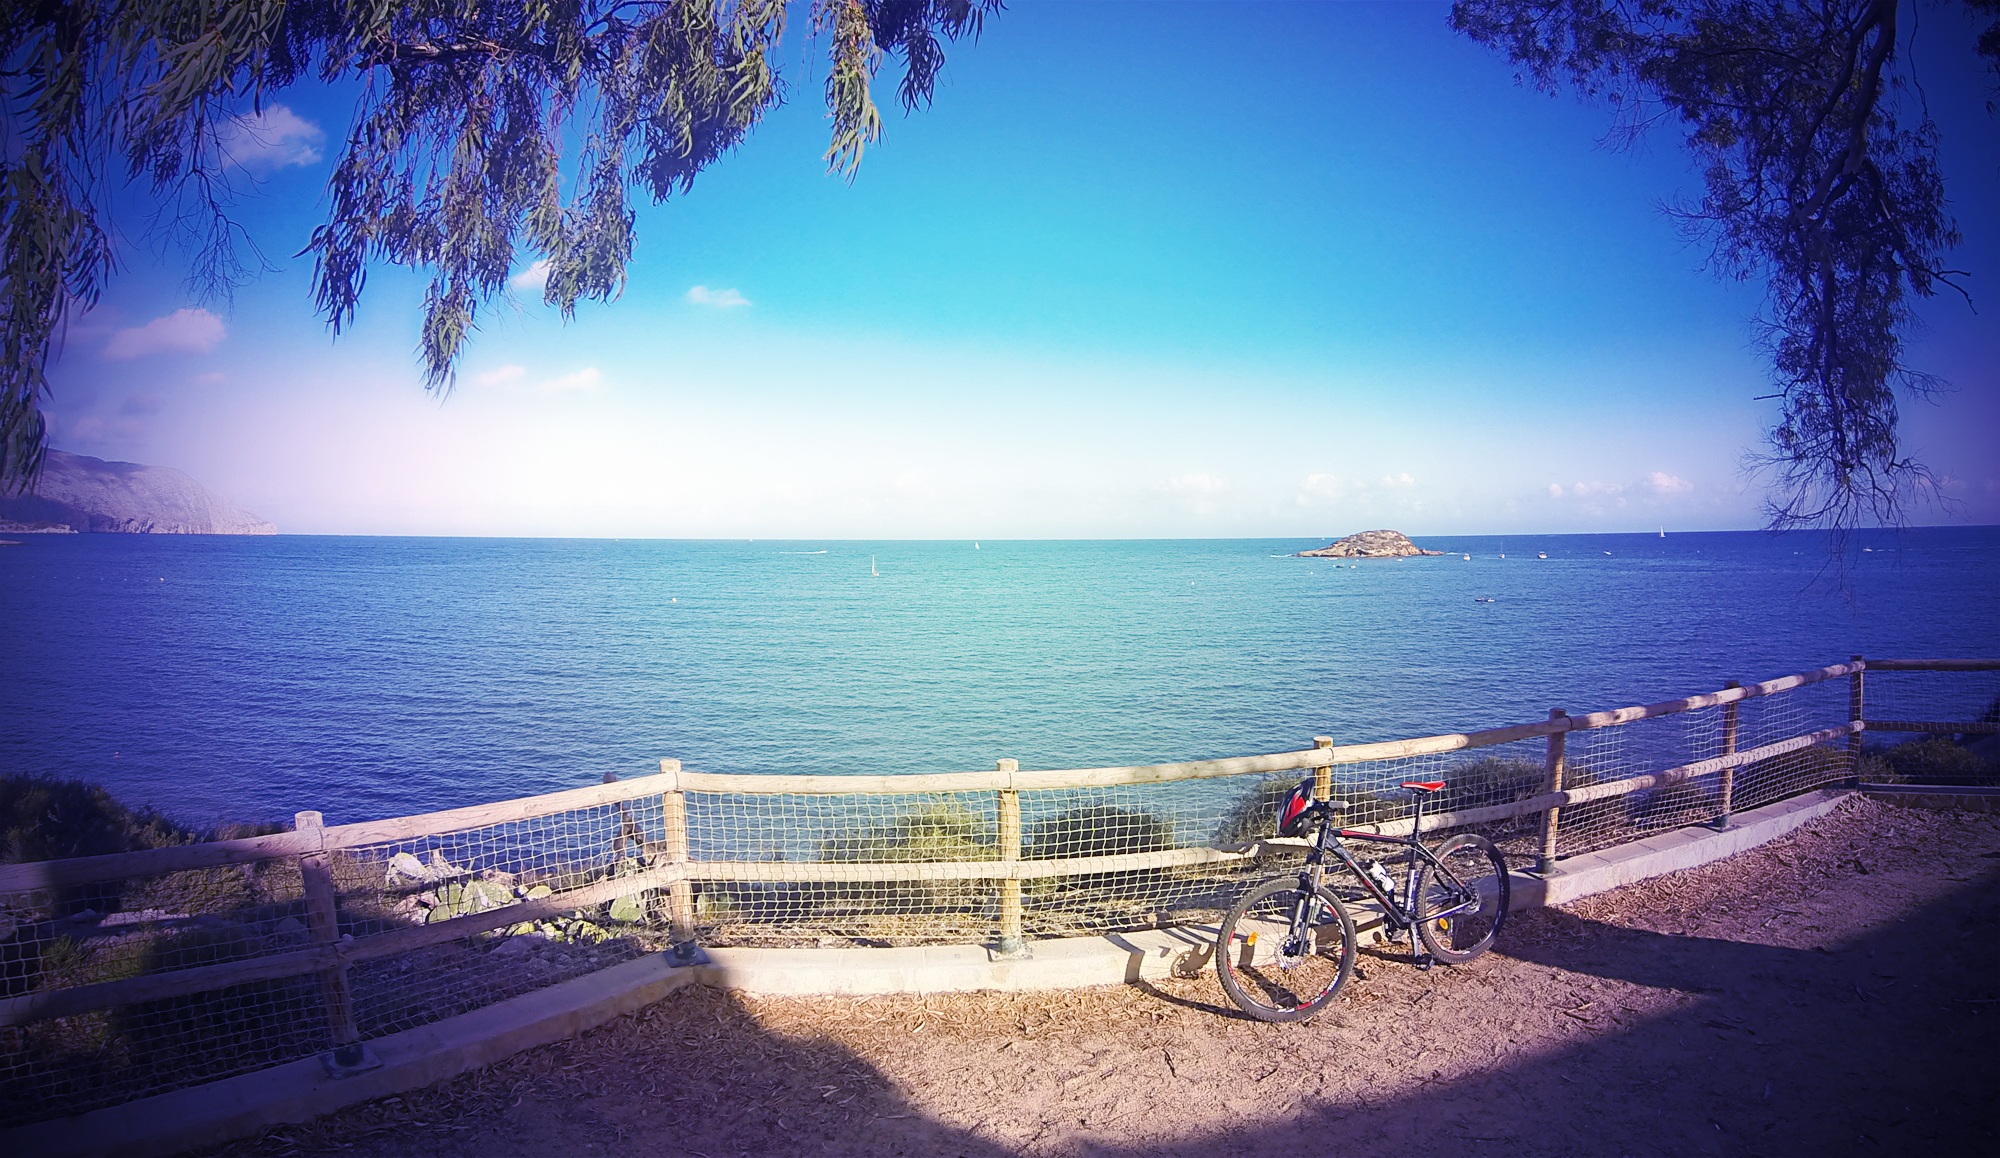
beach, sea, outdoor, ocean, horizon, sunrise, sunset, sport, sunlight, morning, lake, bicycle, bike, dawn, summer, vacation, dusk, evening, reflection, bay, body of water, fun, happy